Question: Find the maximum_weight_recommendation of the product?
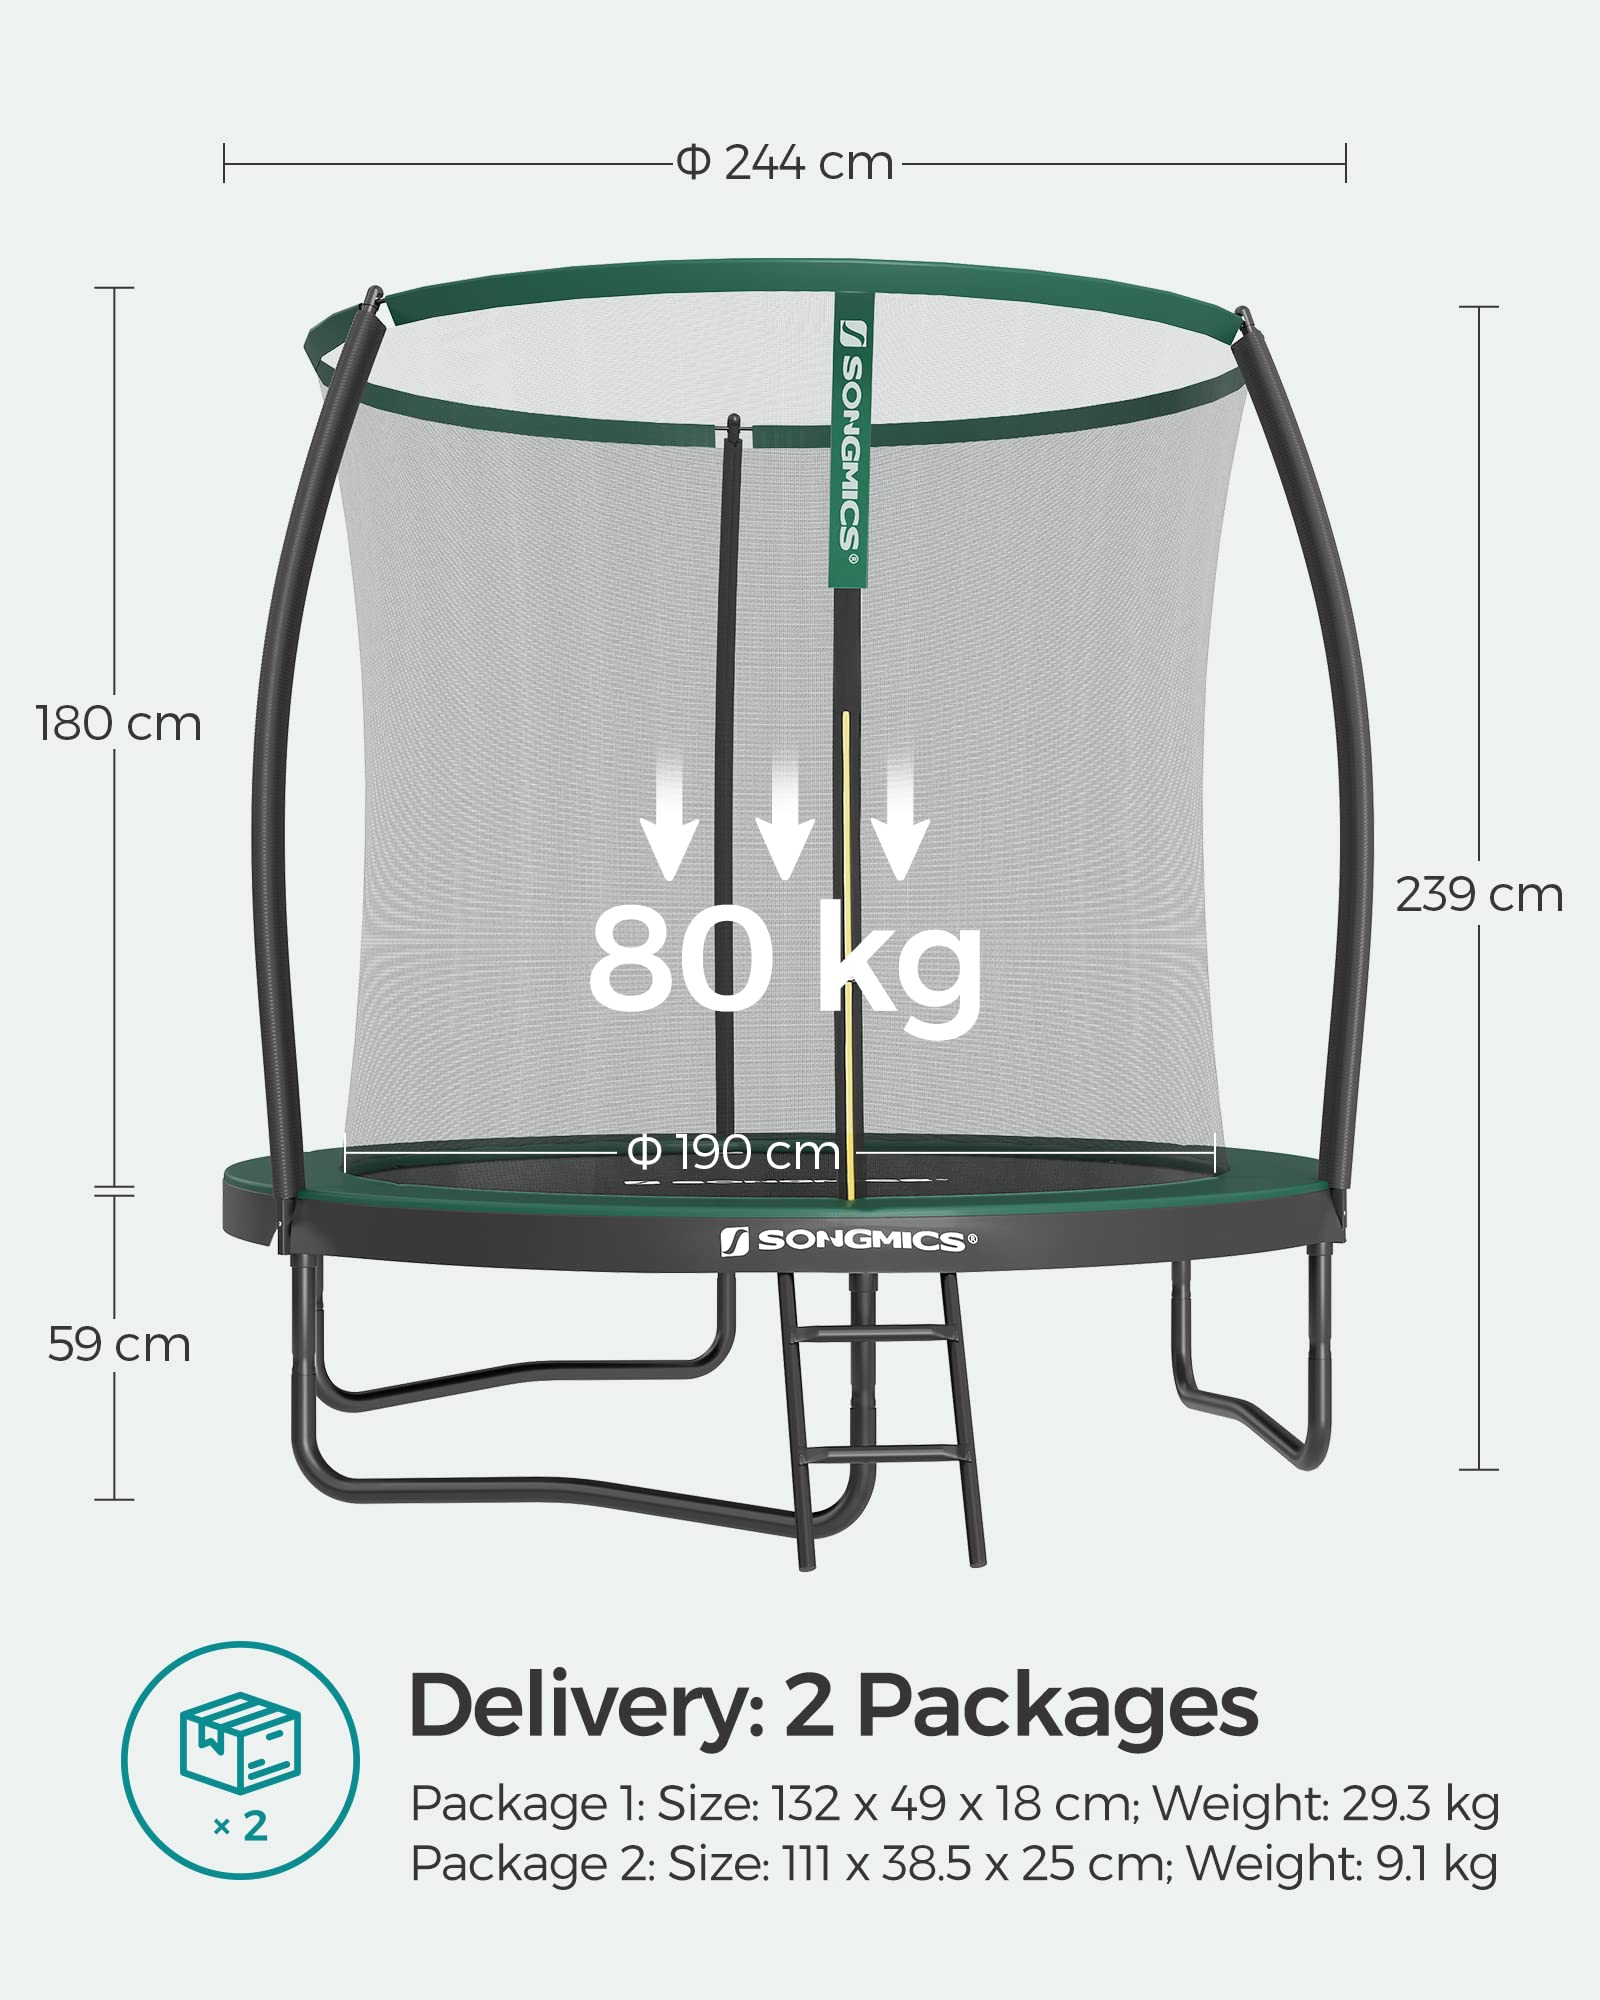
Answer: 80 kilogram